Economy of Changsha

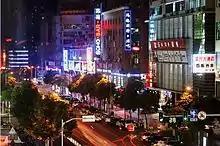
Changsha Business Quarter in the West Road.

Hunan cuisine, one of the eight great traditional Chinese cuisines, is well-known for its greasy taste, striking color, especially standing out in acid, spicy flavor, fresh aroma, and smoked and cured food. As the center of Hunan cuisine, Changsha is a popular destination for gourmets, offering both traditional and innovative dishes.